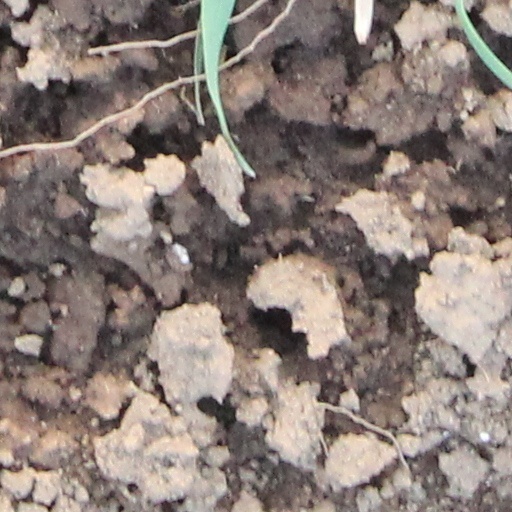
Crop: wheat